Uranium

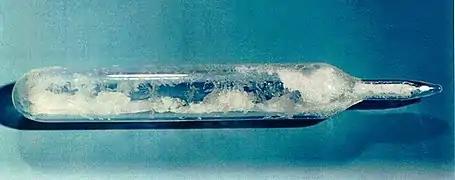
Snow-like substance in a sealed glass ampoule.

All uranium fluorides are created using uranium tetrafluoride; itself is prepared by hydrofluorination of uranium dioxide. Reduction of with hydrogen at 1000 °C produces uranium trifluoride. Under the right conditions of temperature and pressure, the reaction of solid with gaseous uranium hexafluoride can form the intermediate fluorides of , , and .